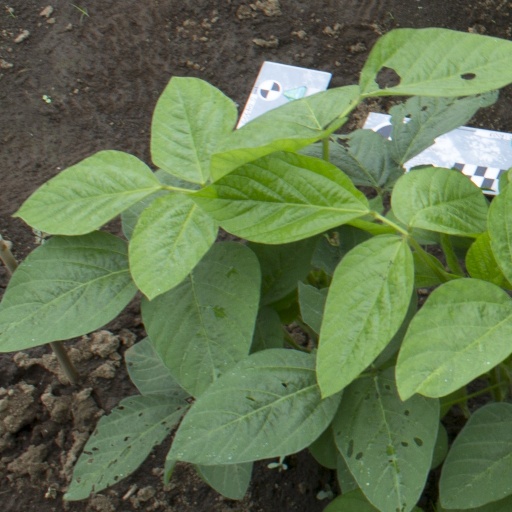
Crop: soybean